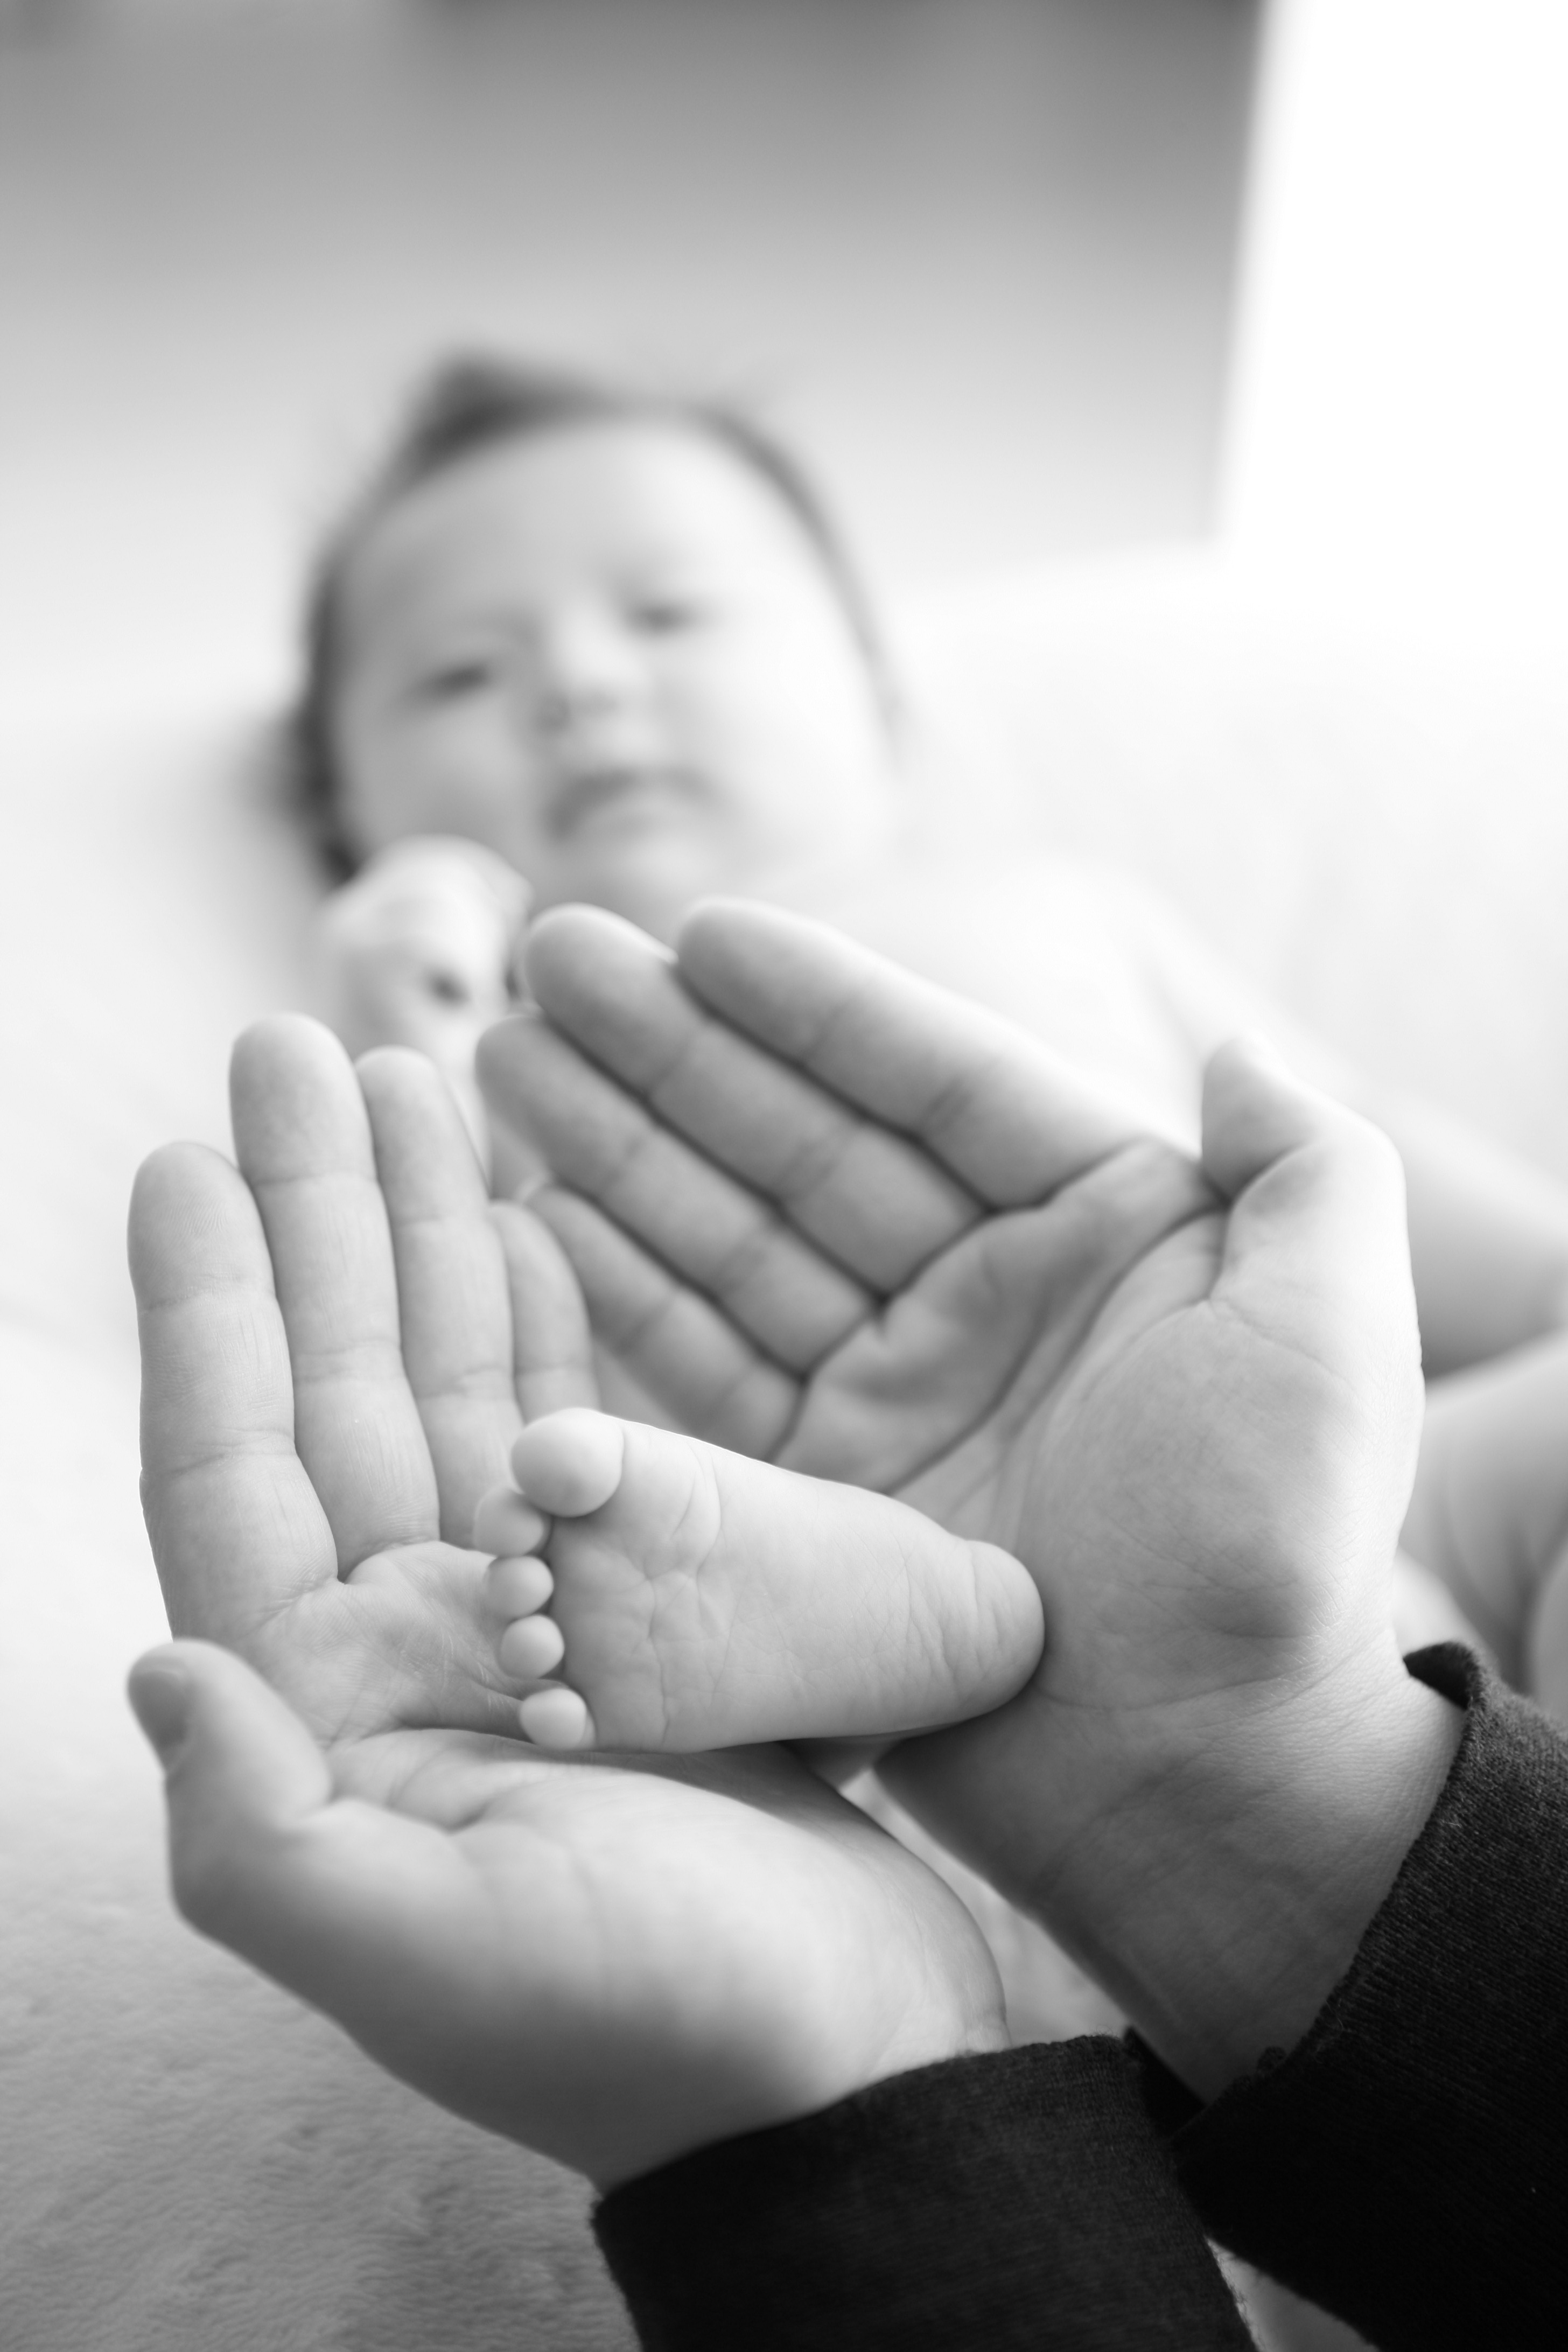
hand, person, black and white, white, photography, stone, portrait, finger, foot, sitting, child, black, monochrome, arm, baby, dad, infant, toe, emotion, interaction, chiu, sense, sole of the foot, one hundred days, monochrome photography, portrait photography, human positions, human action